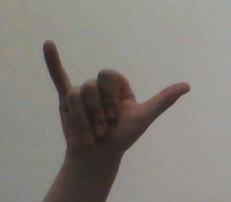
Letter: ya